B. Kwaku Duren

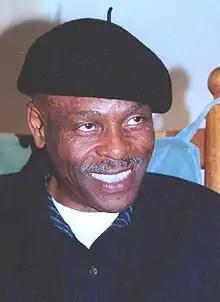

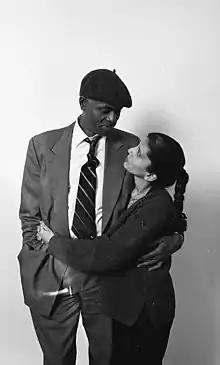
Portrait of B. Kwaku Duren and former spouse Neelam Sharma, 2000.

B. Kwaku Duren (born April 14, 1943; a.k.a., Robert Donaldson Duren and Bob D. Duren) is a controversial African American former lawyer, educator, writer, editor, Black Panther, long-time social, political and community activist; and a former convict who now lives and practices law in South Central Los Angeles. He has run for the United States Congress three times and once for Vice President of the United States. As a young man, he spent nearly five years in California prisons for armed robbery. He began reading extensively and taking college classes while incarcerated and after his parole in the fall of 1970, he founded and chaired the National Poor People's Congress. A couple of years later, he and his younger sister, Betty Scott, along with Mary Blackburn and other community activists, founded an alternative school – the Intercommunal Youth Institute (1972–1975) – in Long Beach, California.